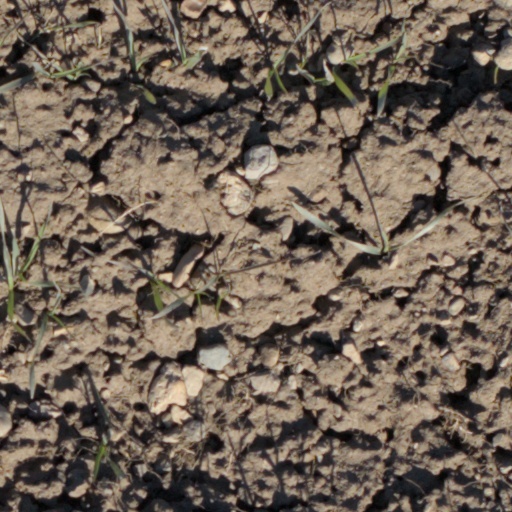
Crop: wheat